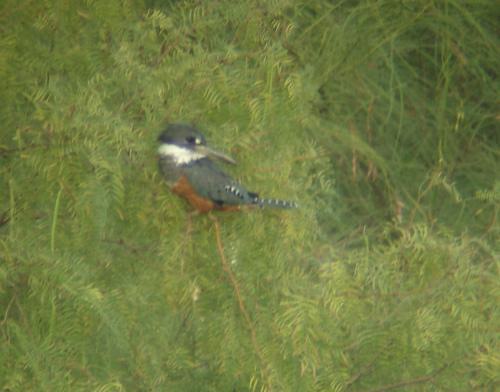
A photo of a ringed kingfisher